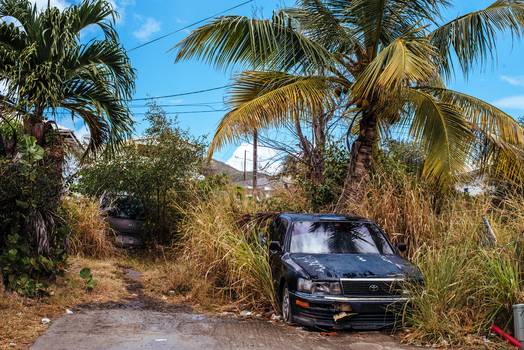
Label: No Watermark